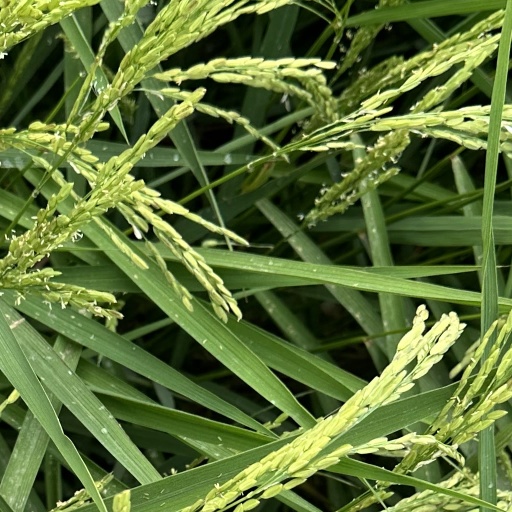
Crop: rice